Pashko Vasa

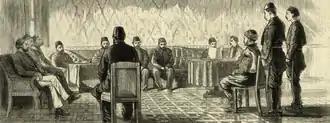
Vasa (centre, between the counsel for the prisoner and Pertev Effendi) at an Ottoman trial, 1877

In 1879, Pashko Vasa worked in Varna on the Black Sea coast in the administration of the vilayet of Edirne with Ismail Qemali. He also acquired the title of Pasha.